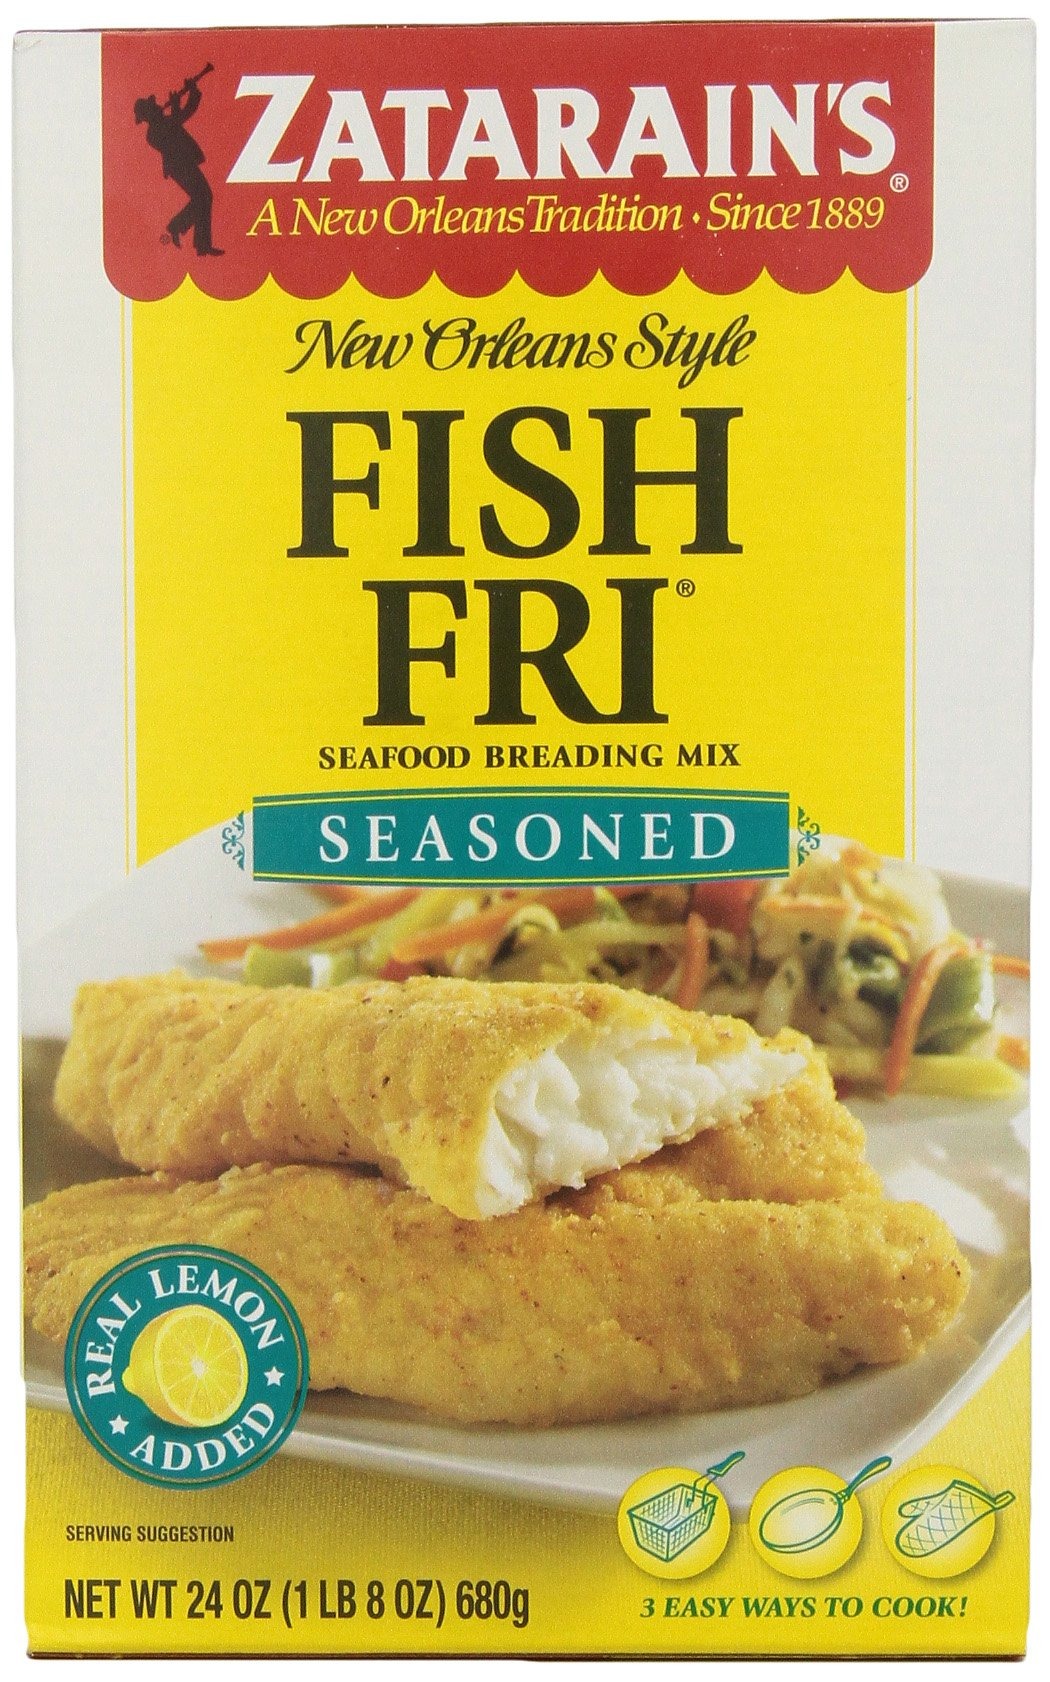
Item Name: ZATARAIN'S Seasoned Fish Fri, 24-Ounce (Pack of 6)
Bullet Point 1: Fully seasoned seafood breading mix
Bullet Point 2: Delivers light, corn-based coating
Bullet Point 3: Real lemon added
Bullet Point 4: Perfect to jazz up fish or vegetables
Bullet Point 5: Can be prepared in a pan, fryer or oven
Value: 144.0
Unit: Ounce

Price: 4.205